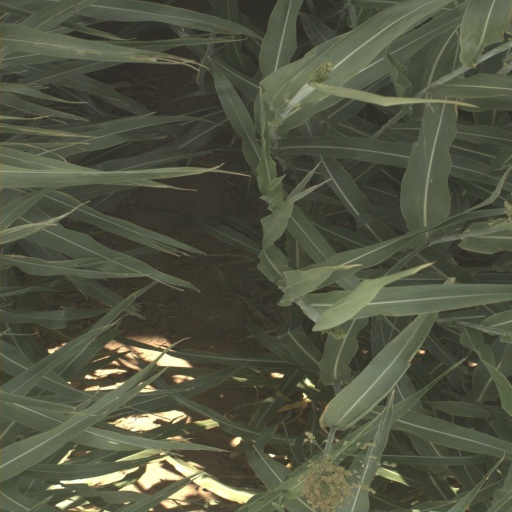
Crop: sorghum